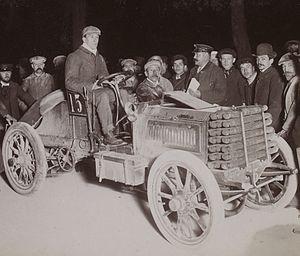
[Collection Jules Beau. Photographie sportive]
Charles Jarrott est un pilote automobile, et homme d'affaires britannique.